Donovan McNabb

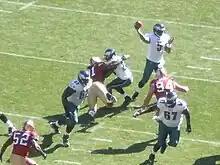
McNabb throws a pass in a win against the San Francisco 49ers, October 12, 2008

McNabb and the Eagles began the 2006 season with a fast start to 4–1, at that time leading the NFL in six offensive categories with McNabb becoming the first NFL quarterback to start a season with at least 1,500 yards passing, 10-plus TDs, and no more than one interception through his first five games. The Eagles began to lose momentum, stumbling to 5–4 heading into a week-11 game against the Tennessee Titans on November 19. At that time McNabb led the NFL in total offense per game, touchdown percentage, and yards per completion (also finishing the season as the NFL's leader in those three categories), and was among the NFL's top 3 quarterbacks for lowest interception percentage and highest TD-INT ratio. However, during the game, McNabb tore the anterior cruciate ligament (ACL) and meniscus in his right knee while jumping out of bounds, ending his season, the third time in five years McNabb had gone down with six or more games remaining in the regular season. Eagles officials stated that his rehabilitation would likely last 8–12 months, which completely ended his 2006 season and even raised questions as to whether he would be ready to begin playing by the beginning of the 2007 season. In the meantime, veteran backup quarterback Jeff Garcia took McNabb's place as the Eagles' starting quarterback. Garcia had success, leading the Eagles from 5–5 after the Tennessee game to 10–6 and winners of the NFC East Division. The Eagles went on to win their home playoff game in the of the playoffs against the New York Giants, 23–20, with Garcia under center. However, in the following , they were defeated by the New Orleans Saints in the Superdome, 27–24.